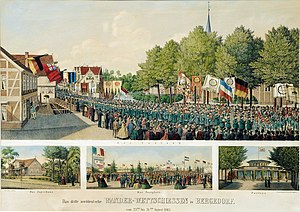
Johan Friedrich Fritz
Den tredje nordtyske vandrekonkurrence i Bergedorf, illustration fra 1863 af Johan Friedrich Fritz
Johan Friedrich Fritz var en holstensk portrætmaler og litograf.